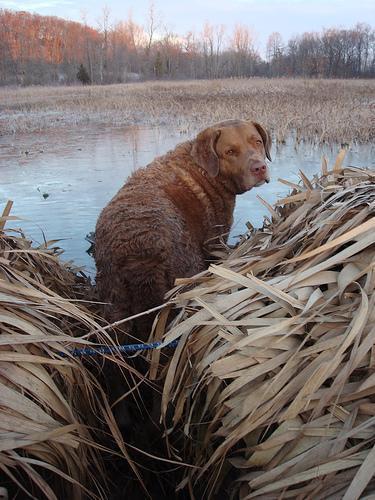
Chesapeake_Bay_retriever